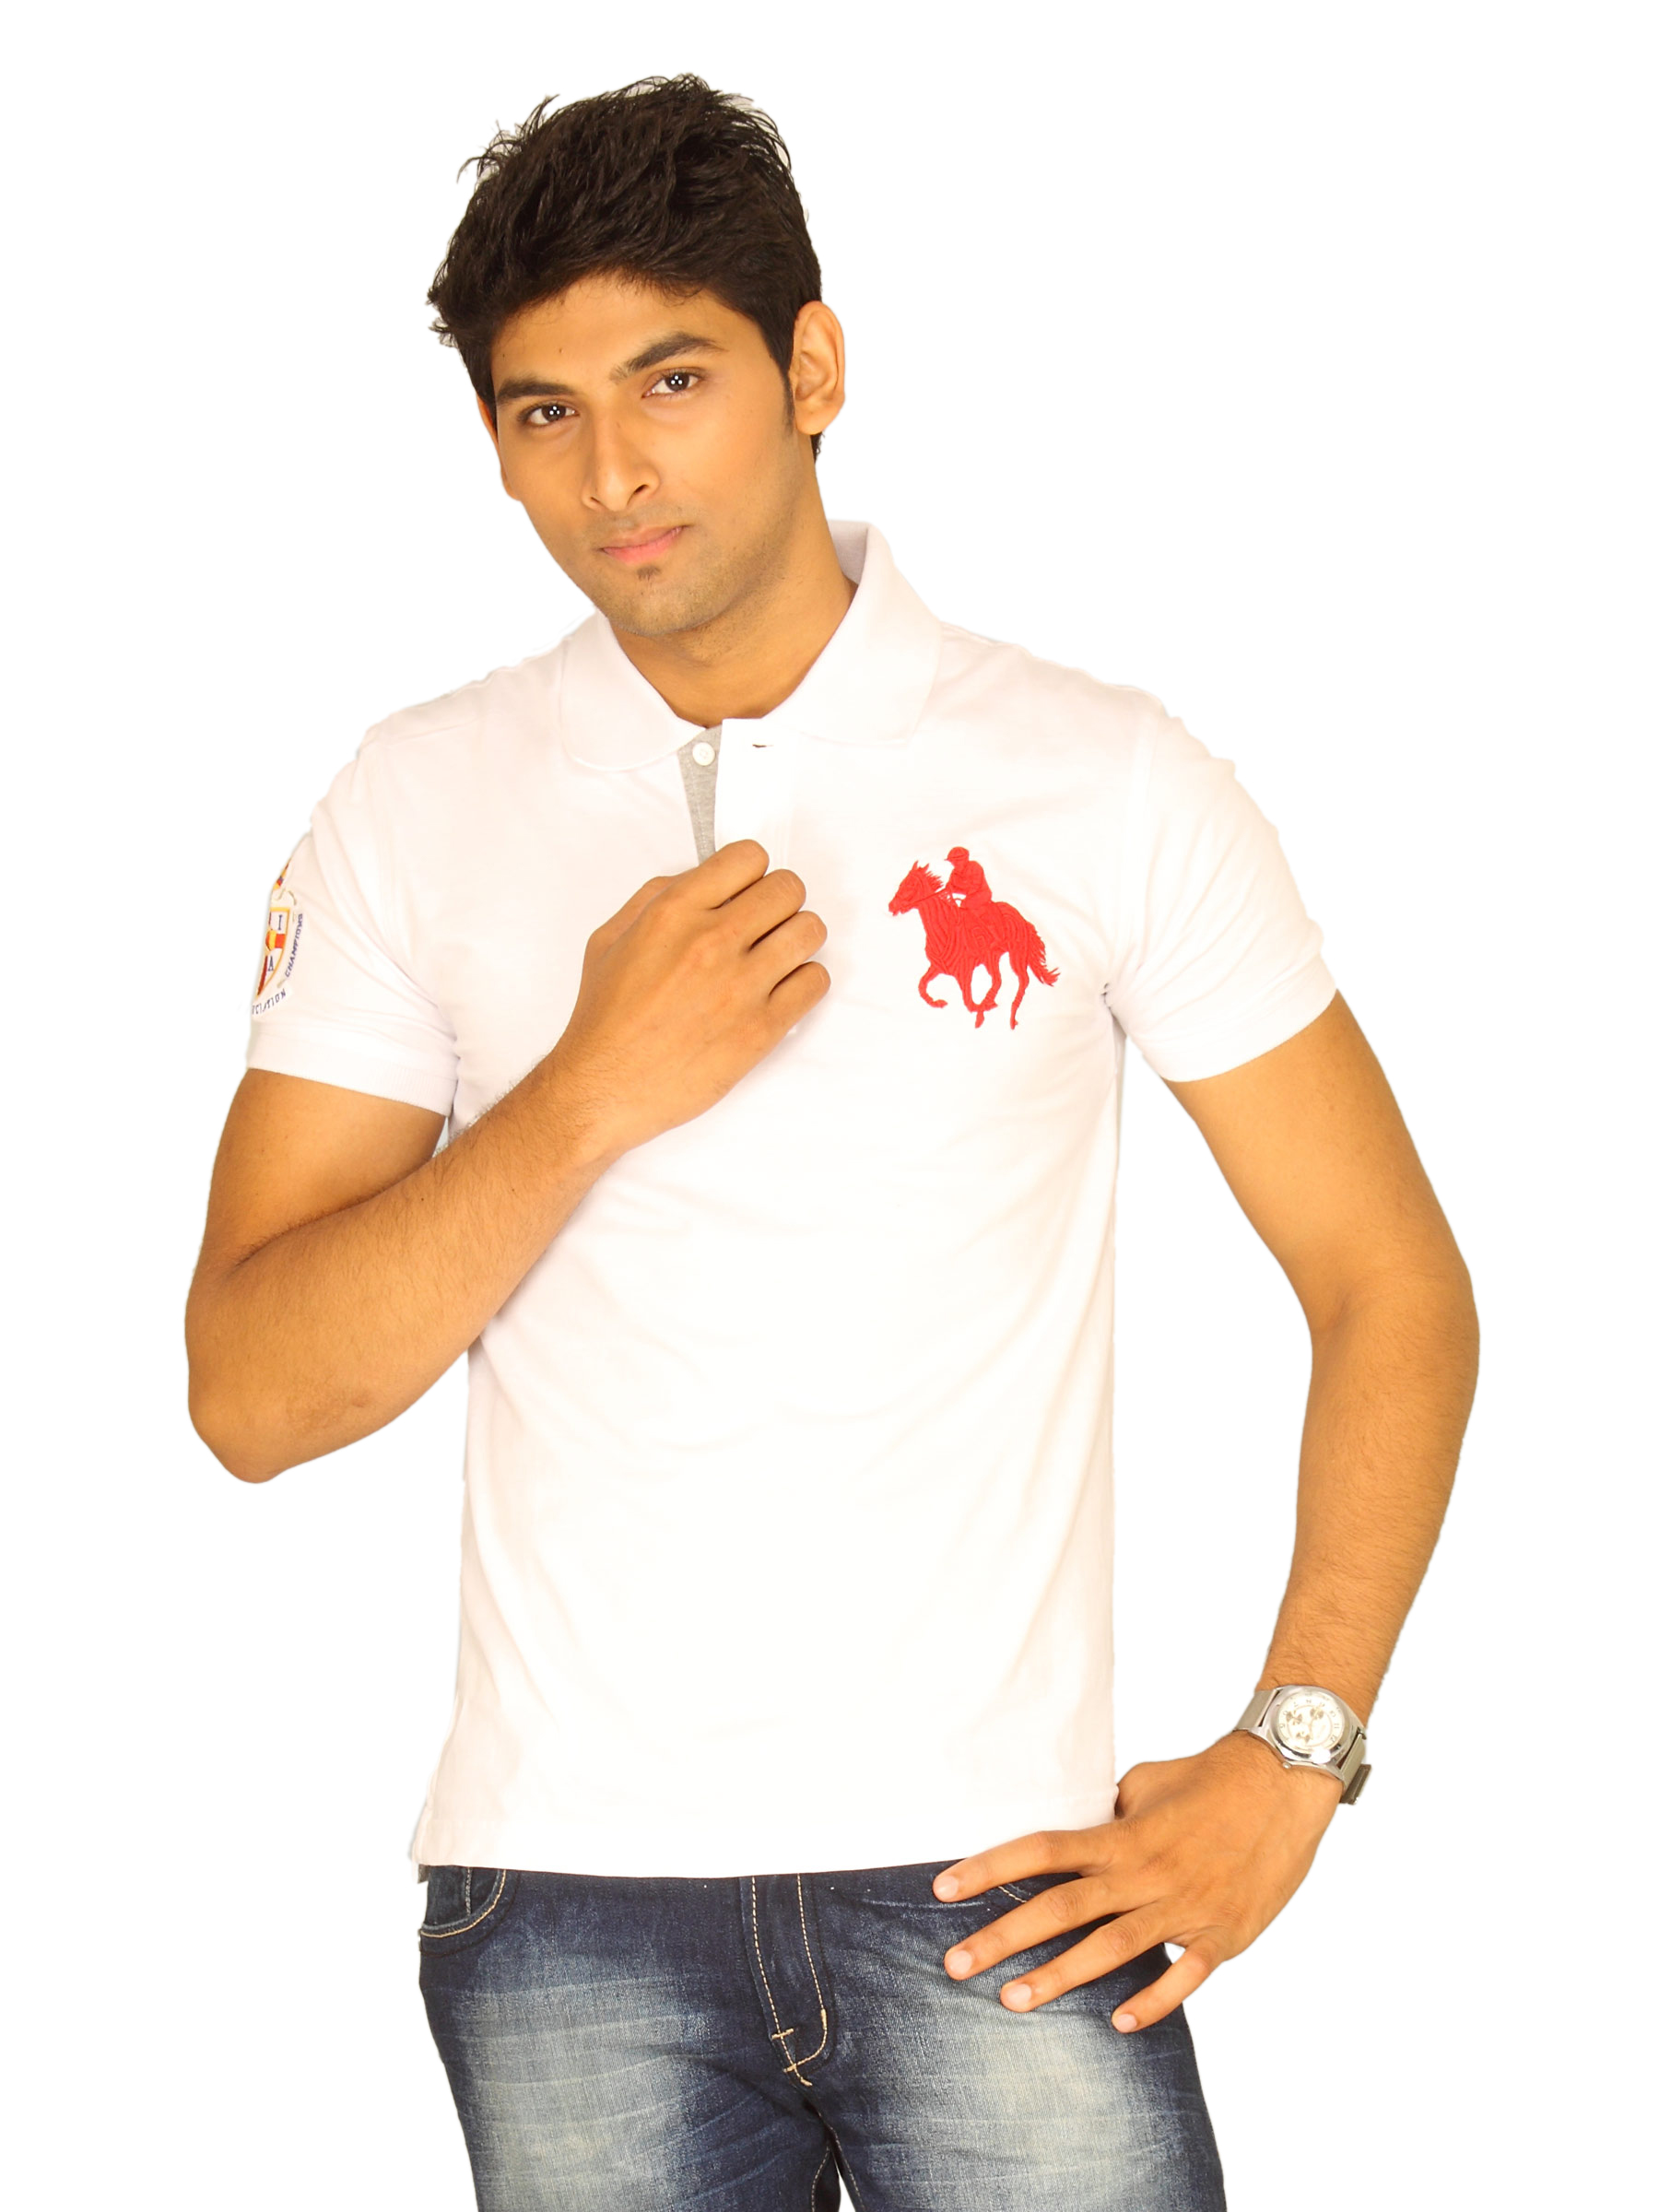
Classic Polo Men's White With Red Logo Polo T-shirt
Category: Apparel / Topwear / Tshirts
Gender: Men
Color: White
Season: Summer 2011
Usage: Casual